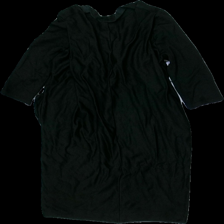
View: back
Type: Dress
Category: Ladies
Brand: Cos
Colors: Black
Material: 100% Viscose
Cut: Regular, C-collar
Size: M
Holes: Minor
Damage: hole
Damage location: middle left
Price range: <50
Recommended usage: Recycle
Description: Black dress with pockets